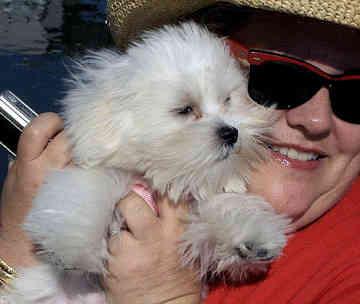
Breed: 249-n000101-Maltese_dog